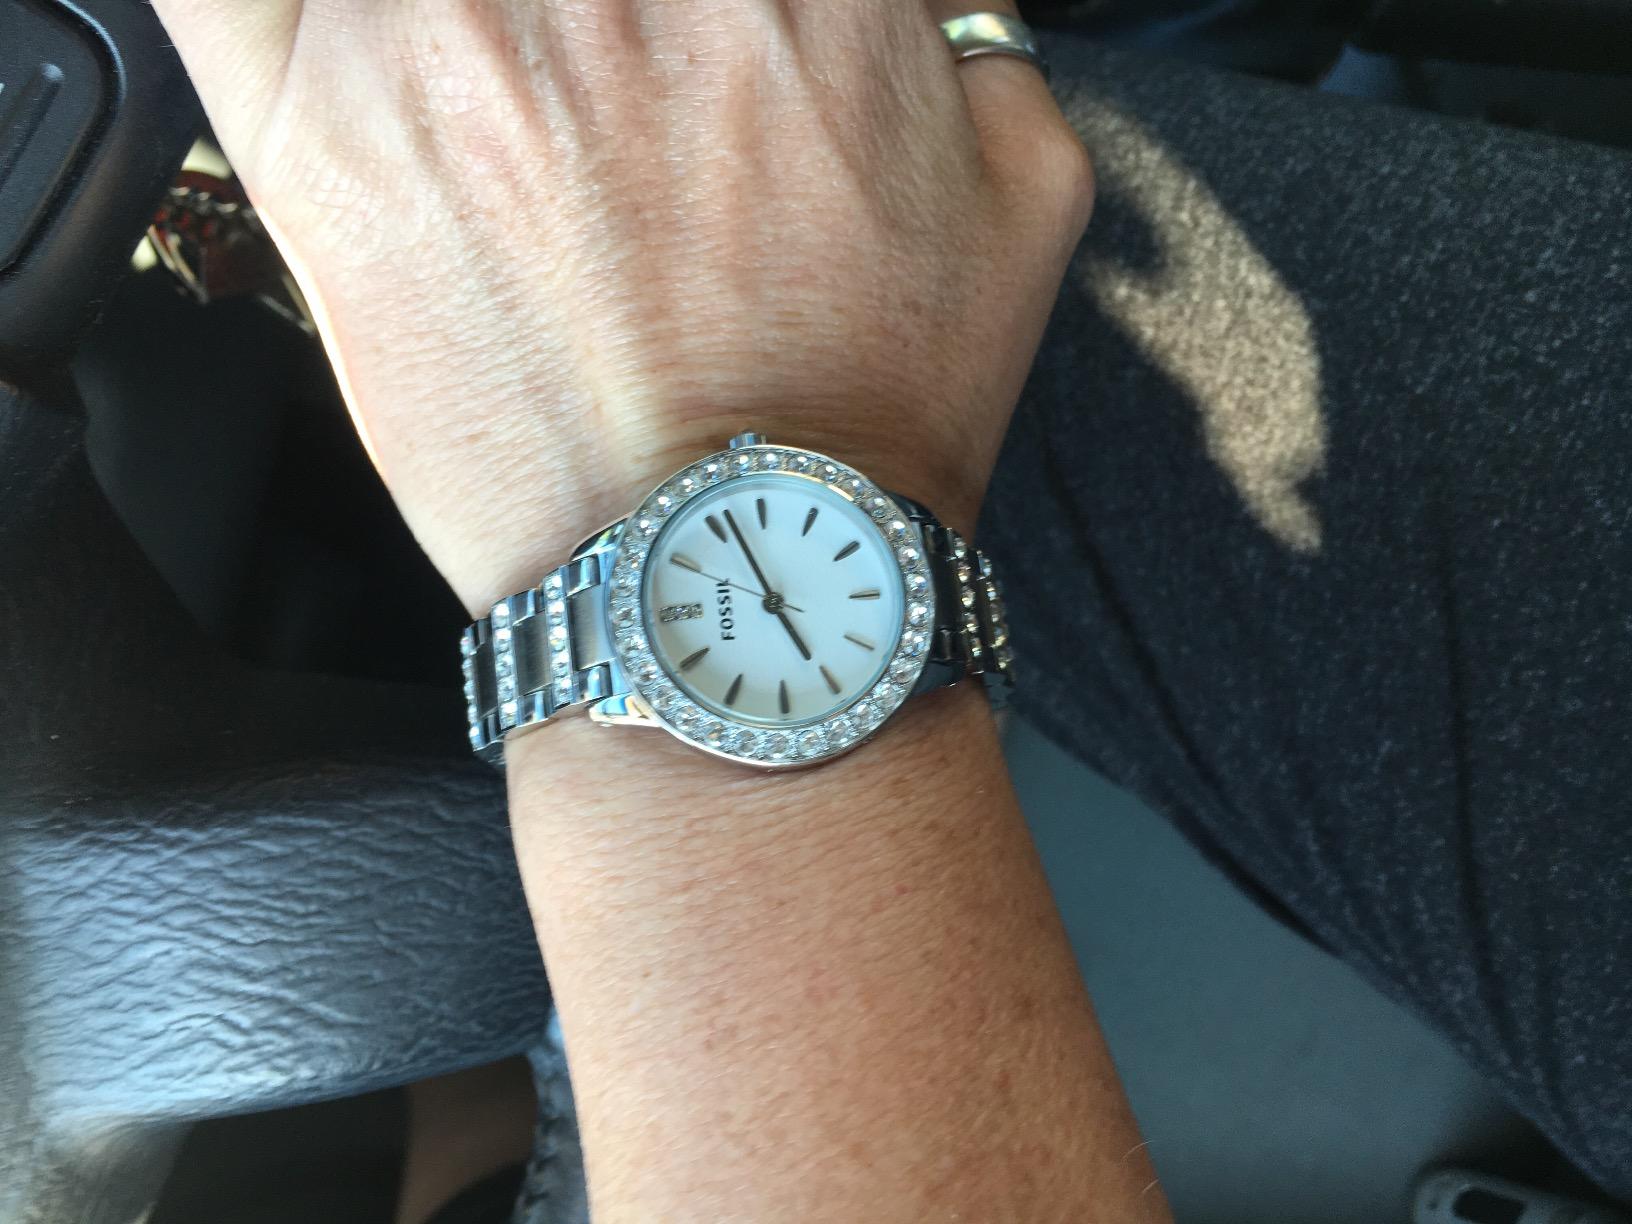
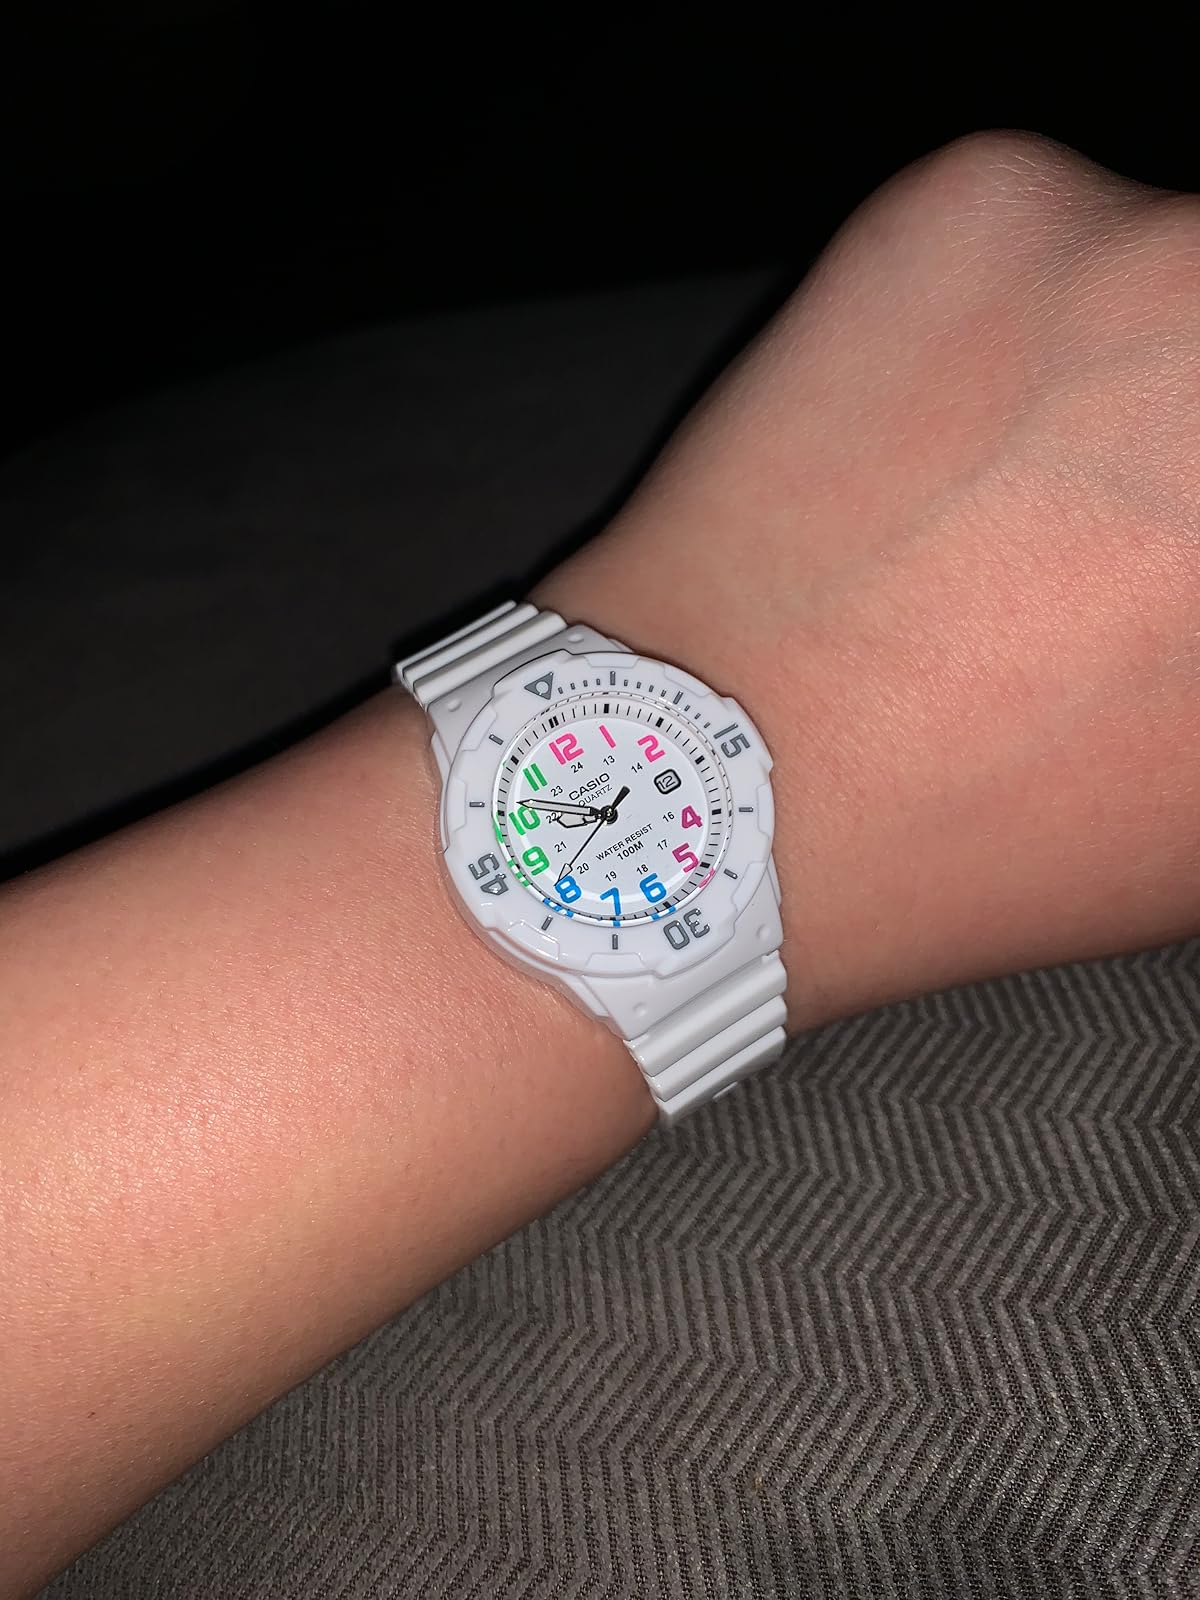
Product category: accessories_watch
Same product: no